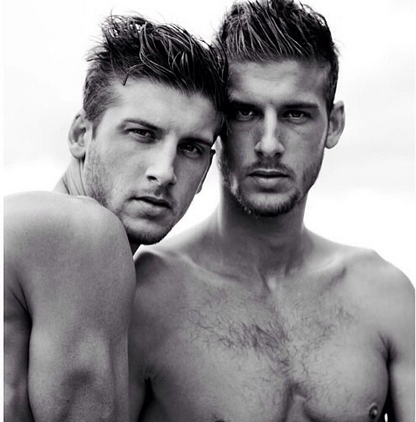
Gender: men